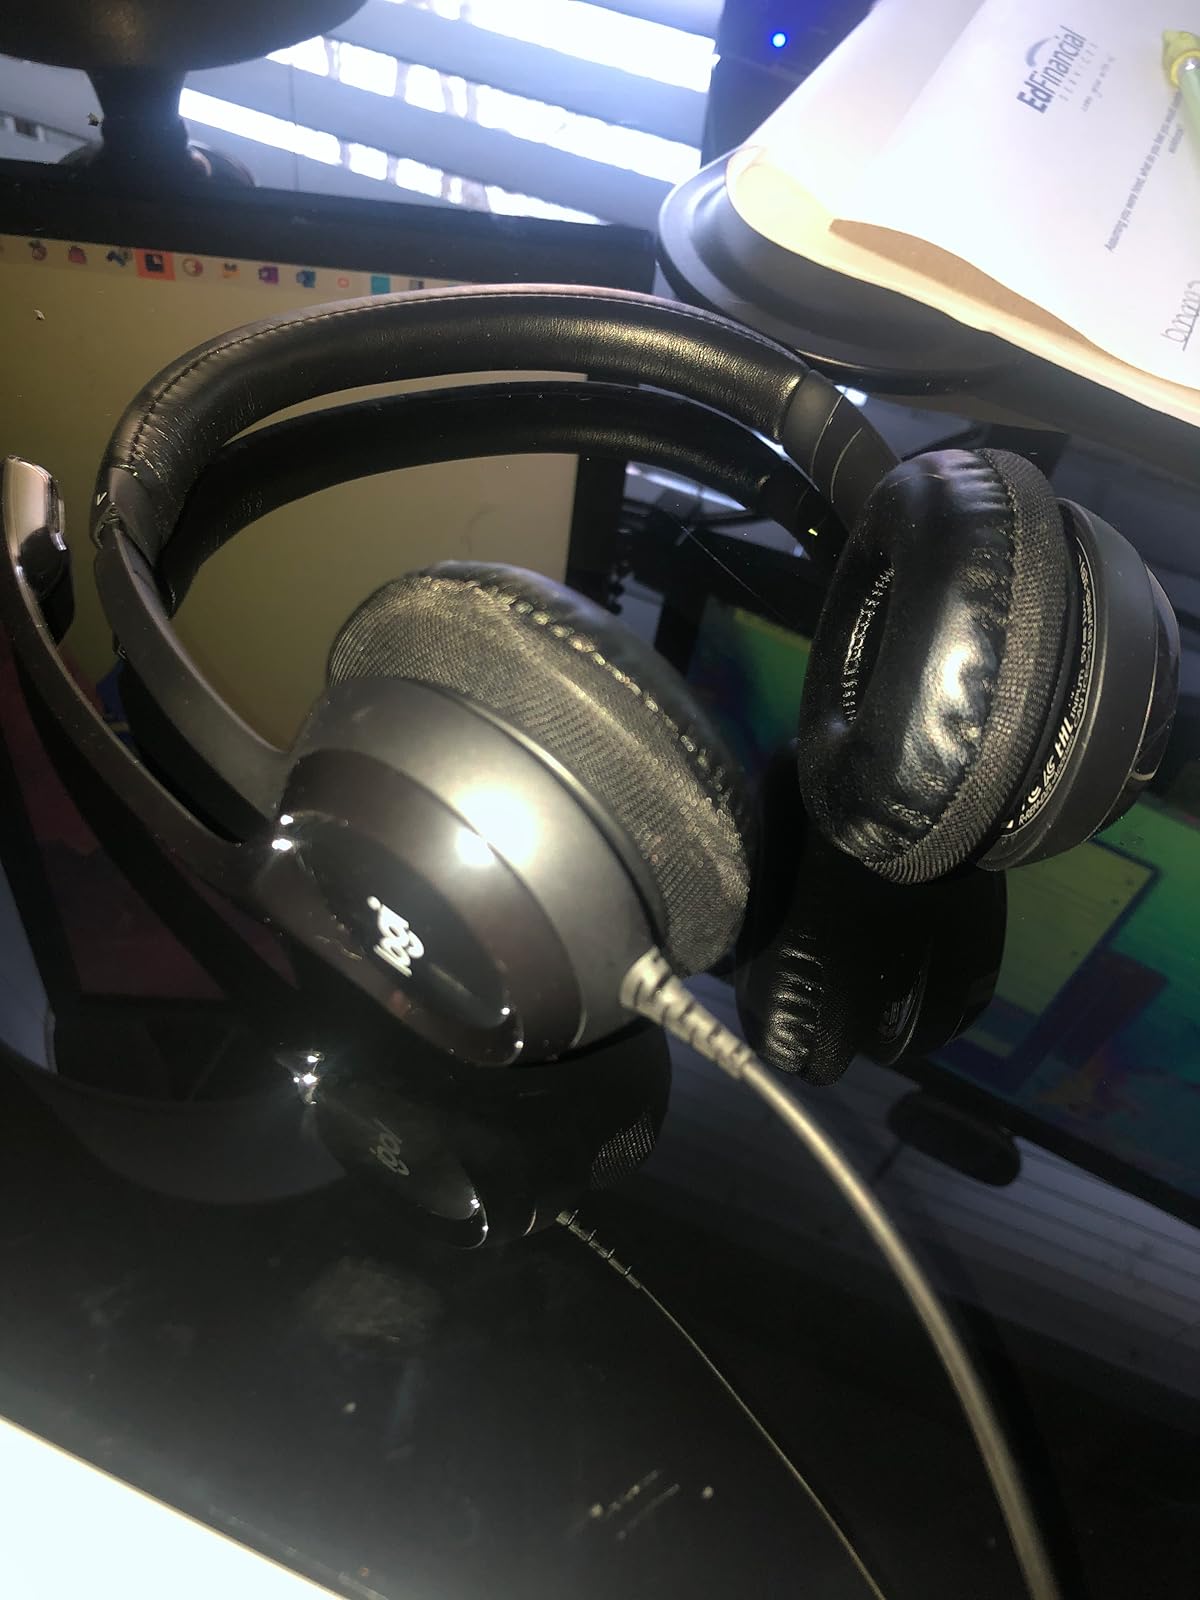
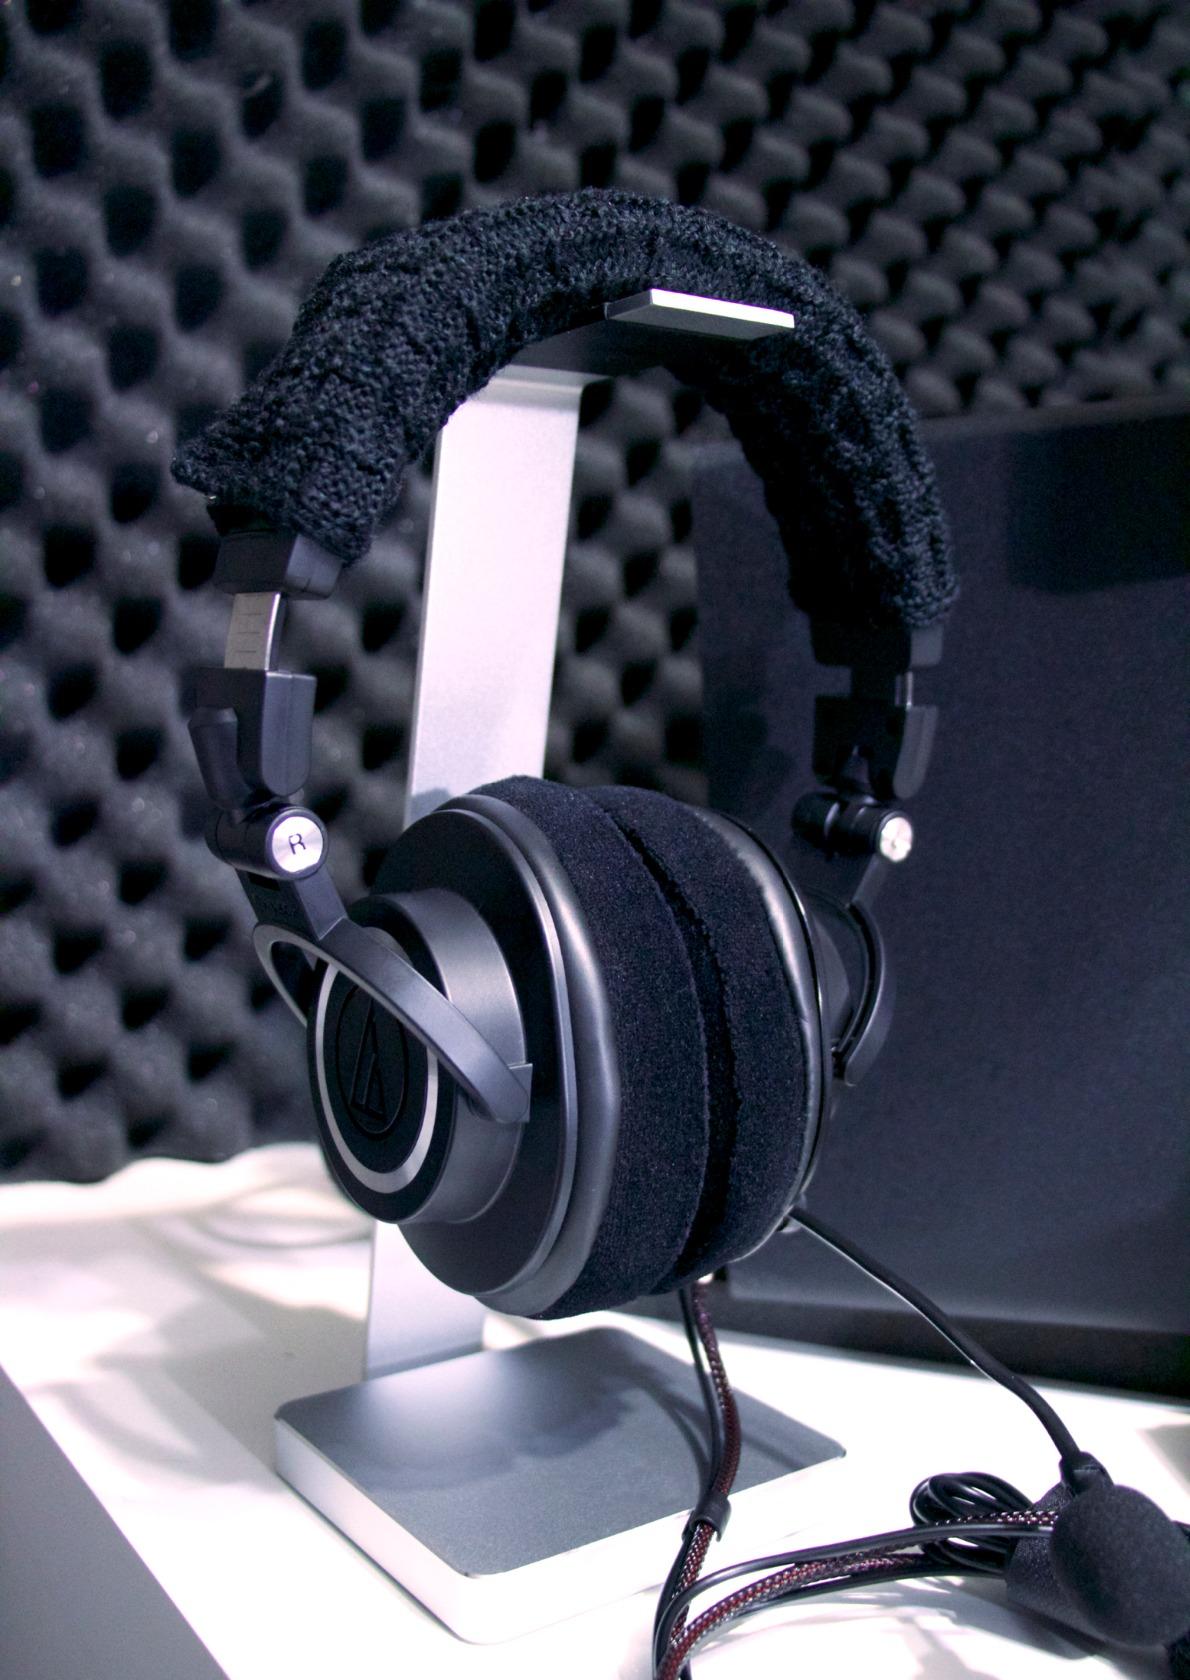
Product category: headphones
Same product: no